Louis Meyer (businessman)

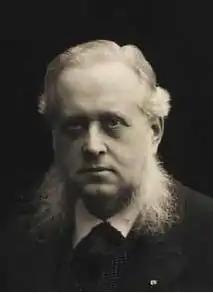

Louis Meyer (6 March 1843 – 12 September 1929) was a Danish businessman. His company, Beckett & Meyer, a wholesale company, was after his death continued by his son Ernst Meyer.